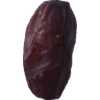
Label: dates